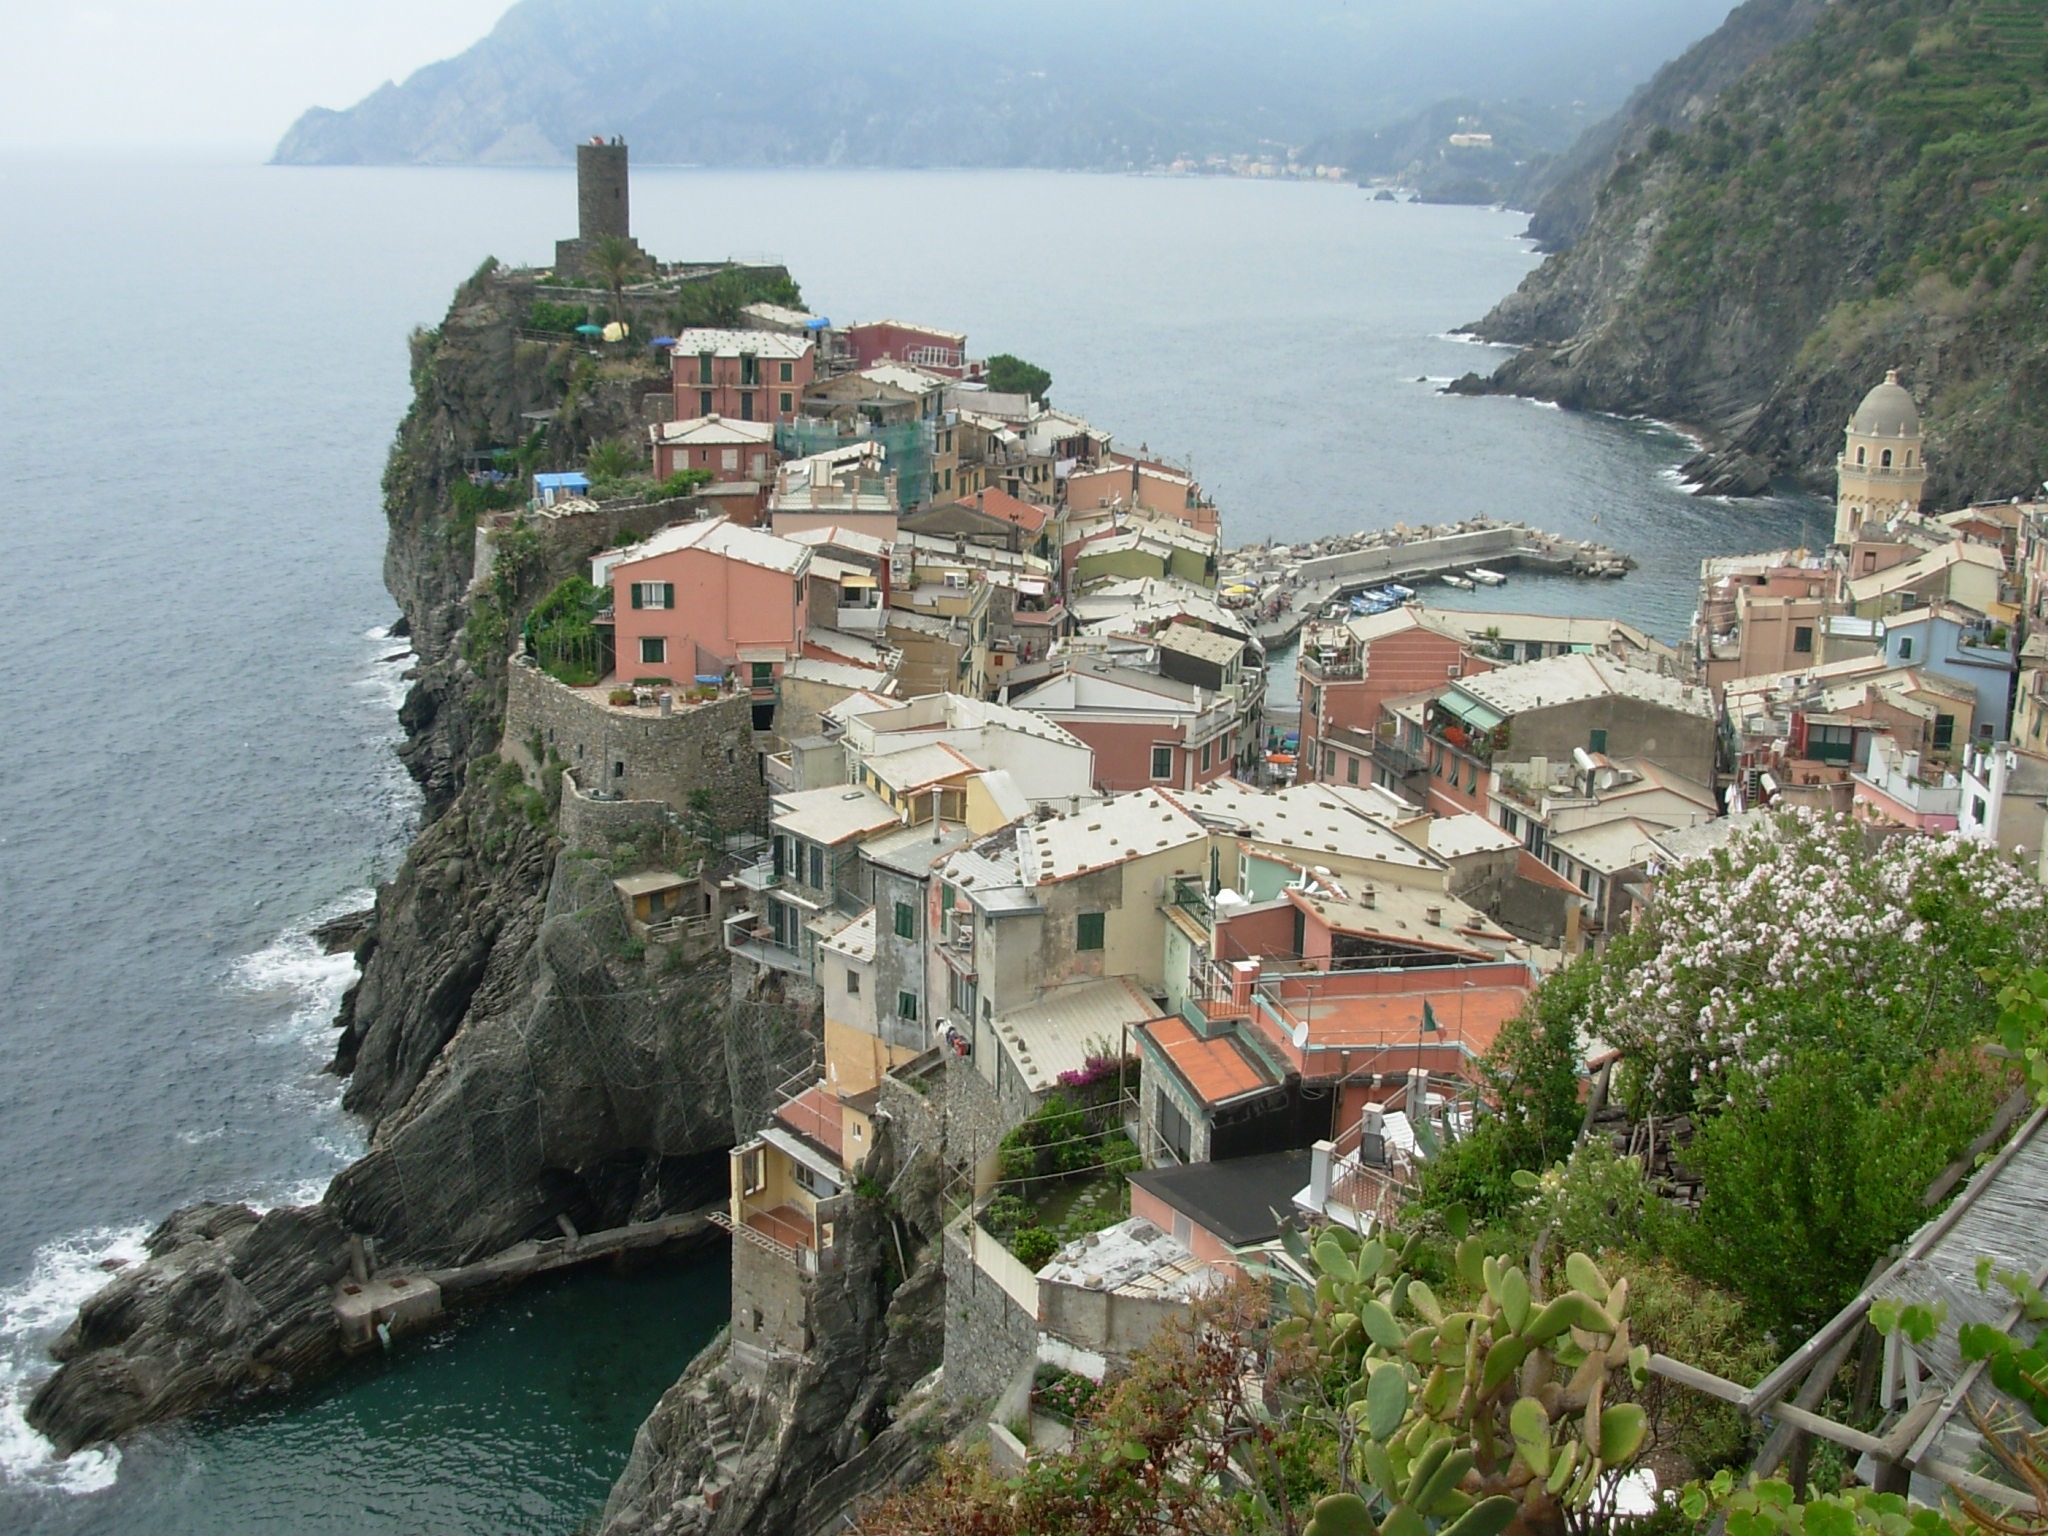
beach, sea, coast, rock, ocean, town, city, vacation, village, cliff, cove, tower, bay, italy, tourism, terrain, cape, cinque terre, aerial photography